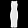
Label: Dress